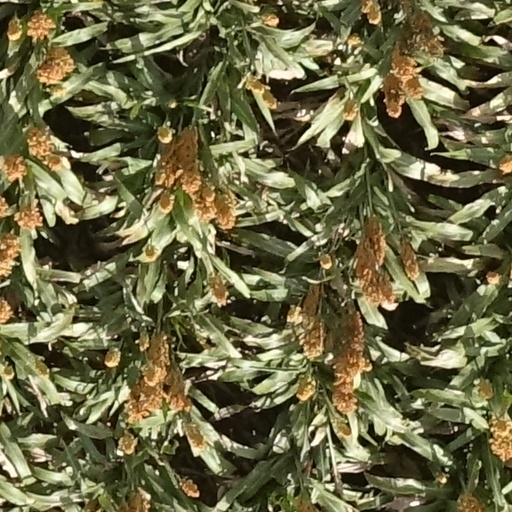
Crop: sorghum